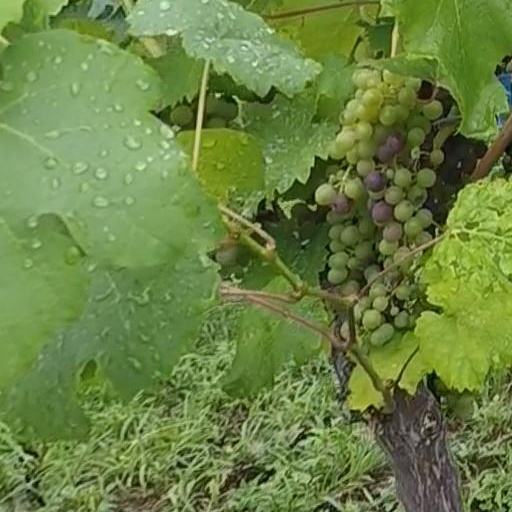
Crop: grape